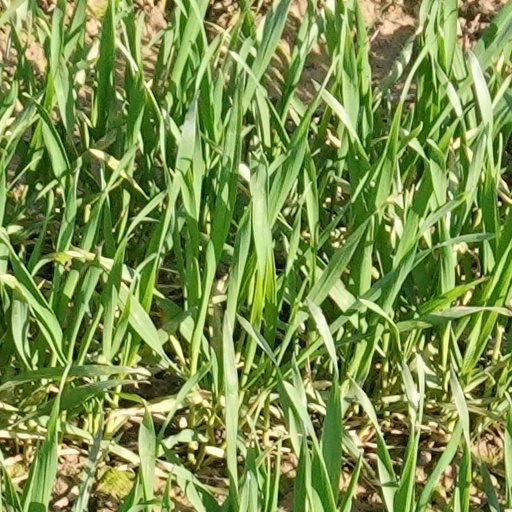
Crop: wheat